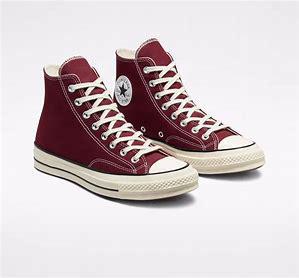
Brand: Converse
Model: Chuck 70 Canvas